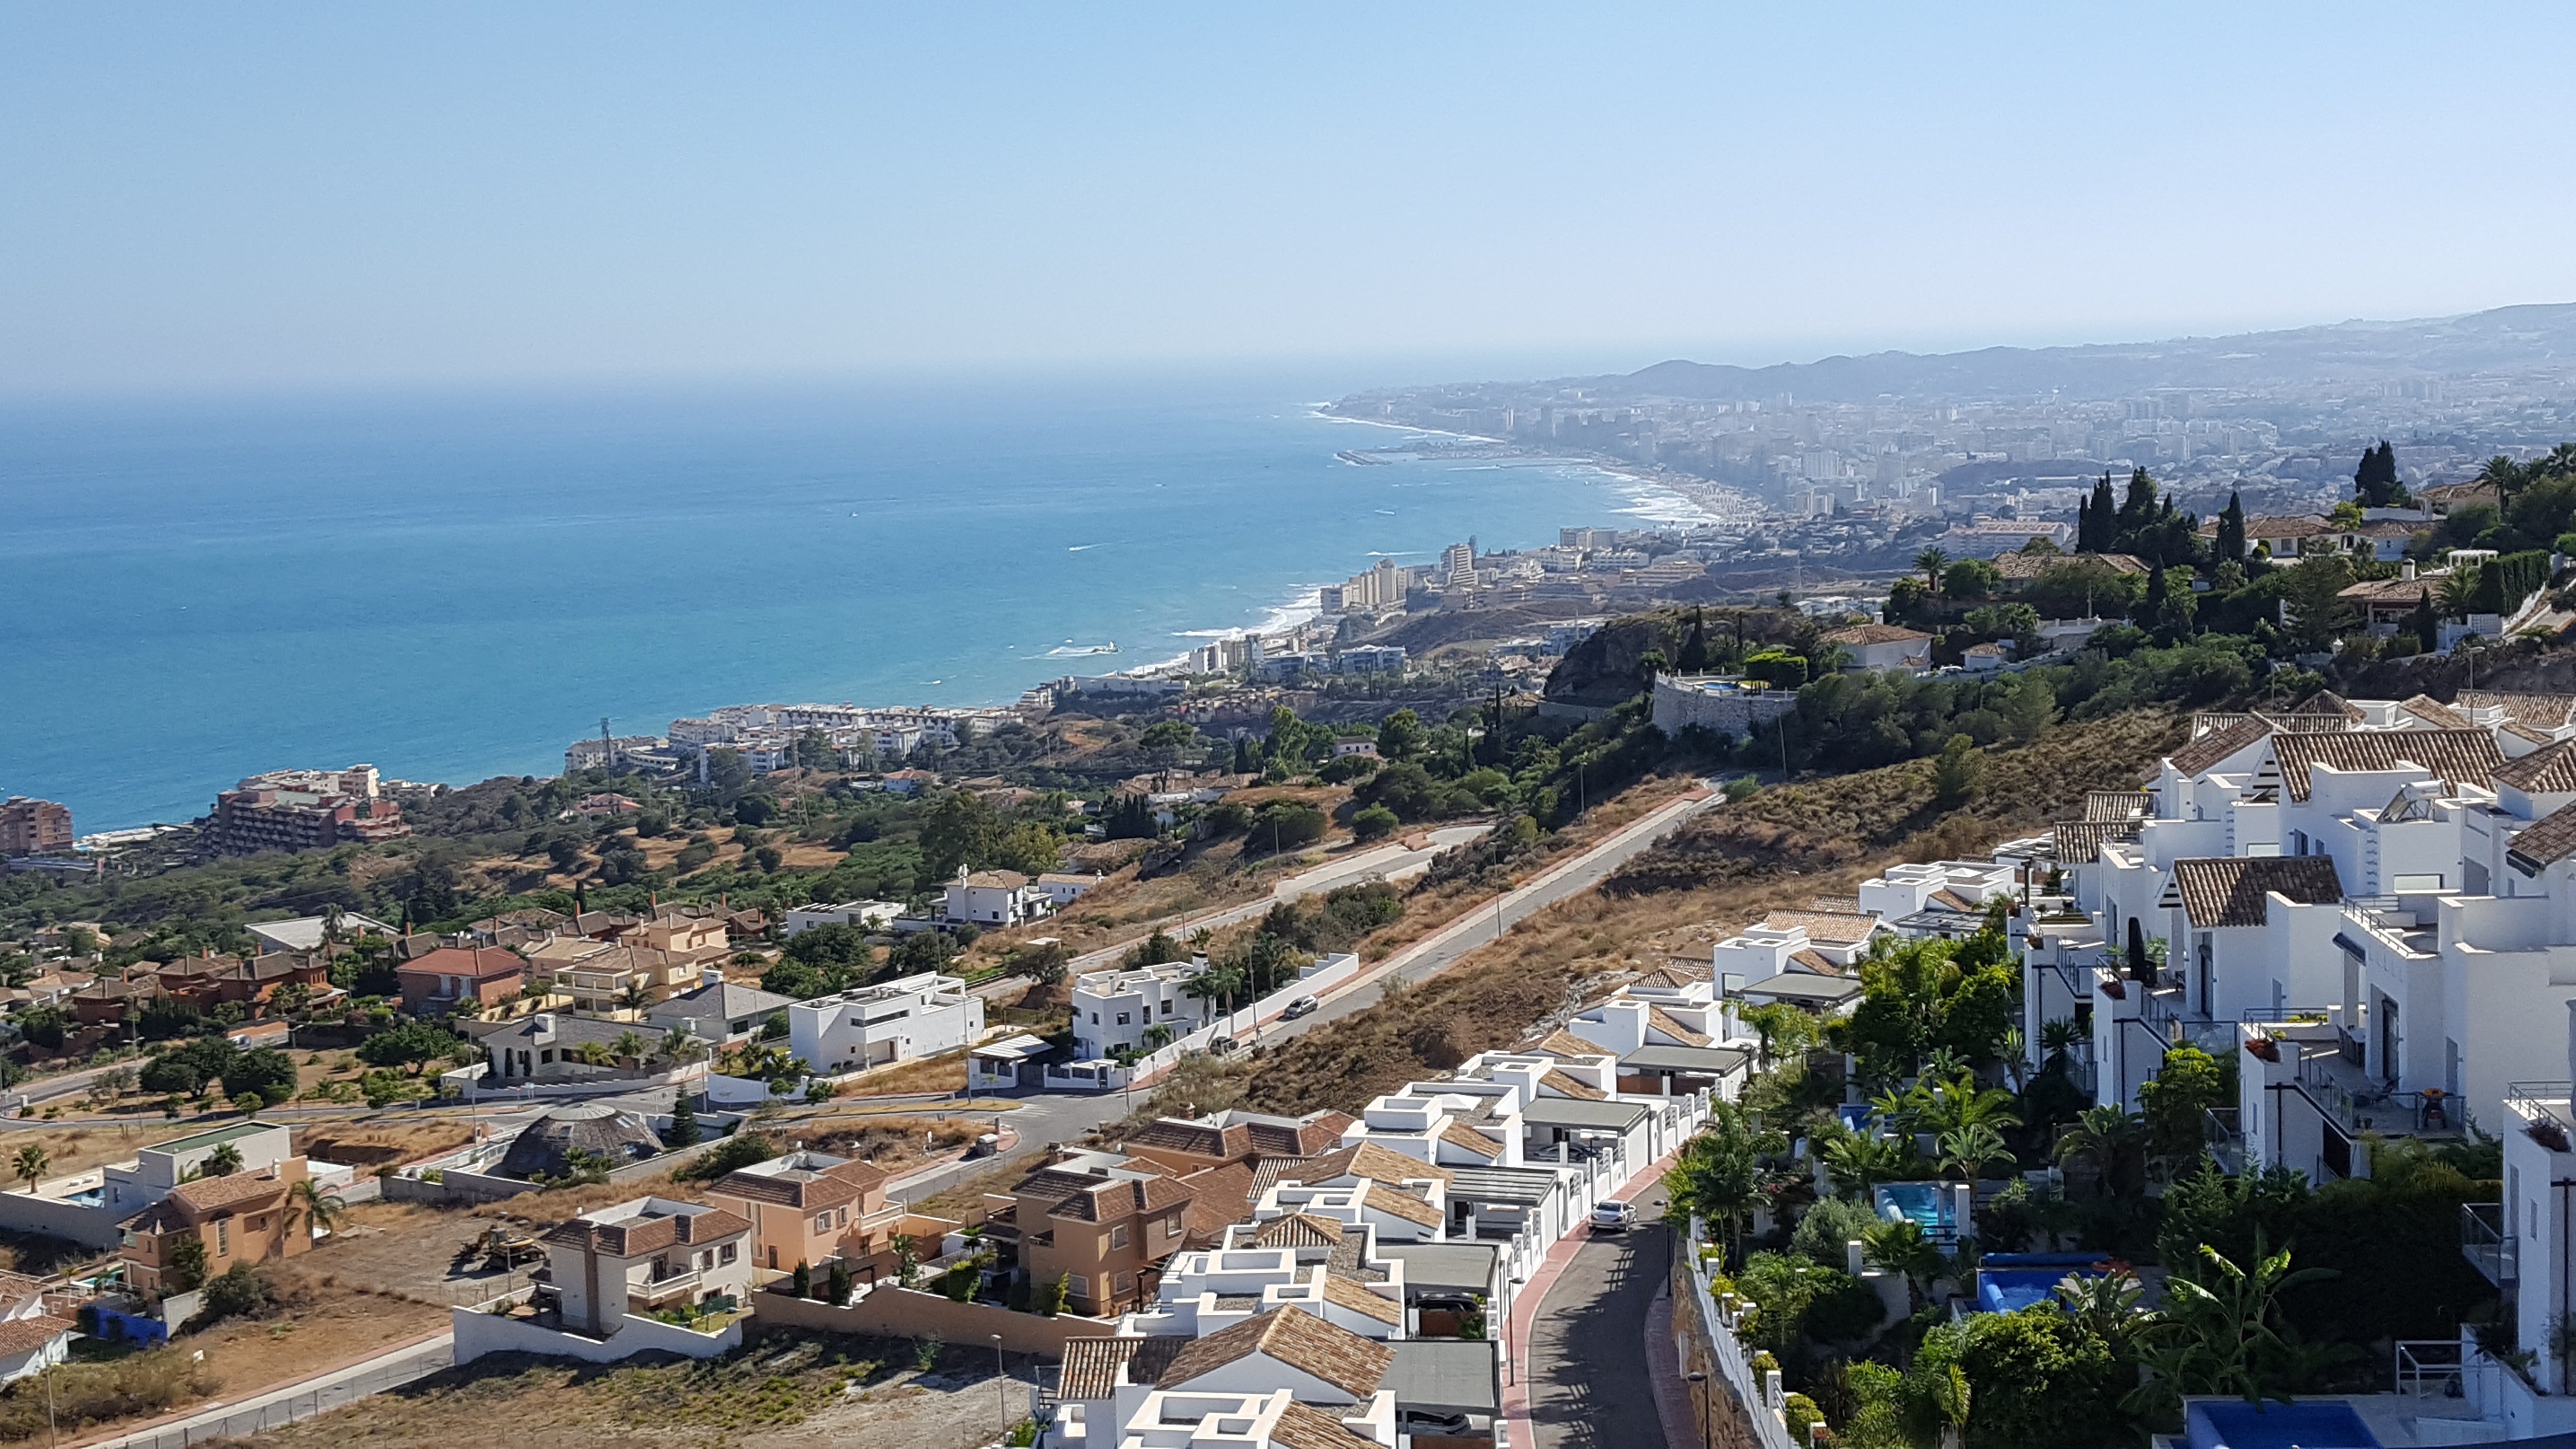
beach, landscape, sea, coast, town, cityscape, panorama, vacation, village, holiday, bay, tourism, spain, andalusia, cape, bird's eye view, aerial photography, residential area, human settlement